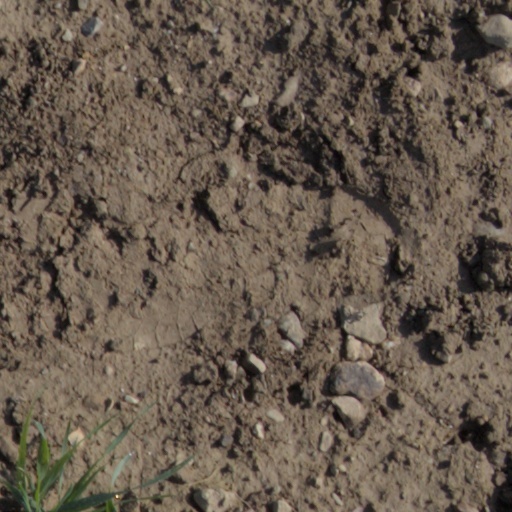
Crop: wheat